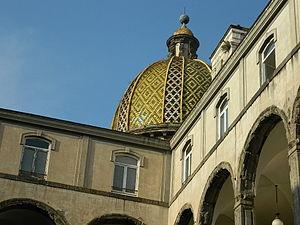
L'église San Pietro Martire est une église de Naples annexe au cloître San Pietro Martire, ancien cloître du couvent homonyme, qui est aujourd'hui le siège de la faculté de lettres et de philosophie de l'université de Naples. Elle est consacrée au saint dominicain Pierre de Vérone, canonisé en 1253, et elle dépend de l'archidiocèse de Naples.